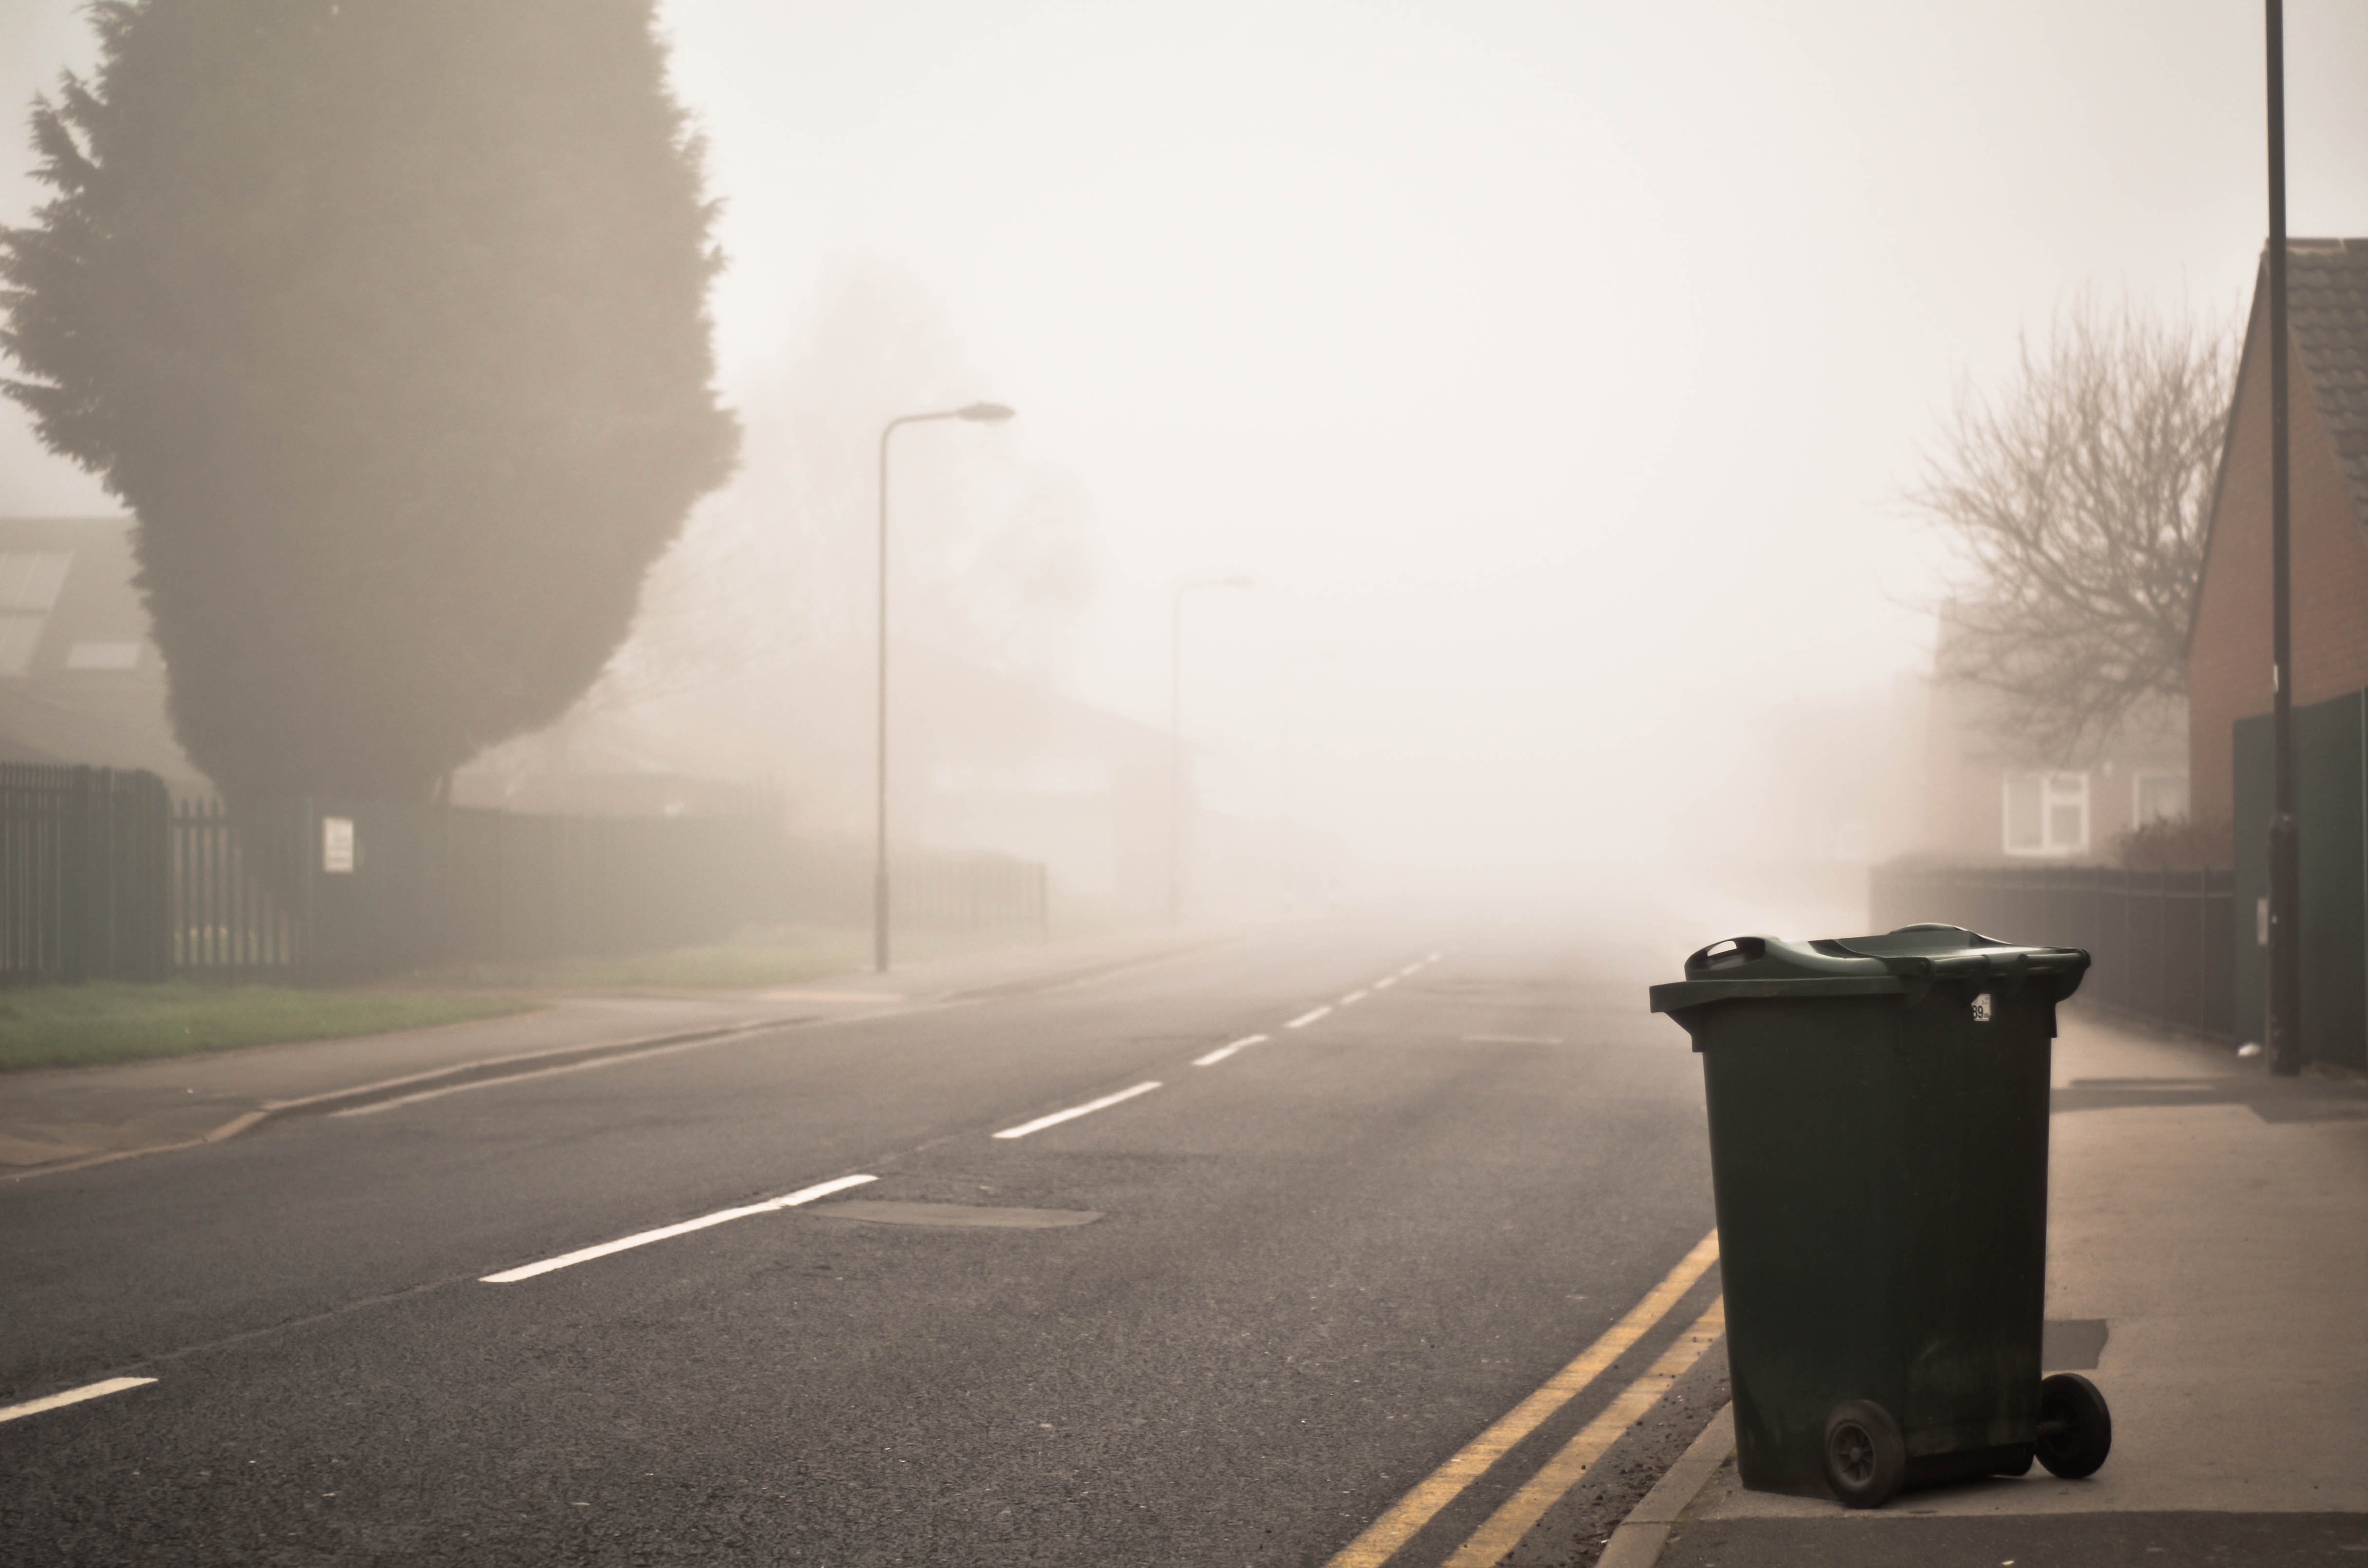
light, fog, road, mist, morning, weather, haze, shape, atmospheric phenomenon, atmosphere of earth